Tempe Town Lake

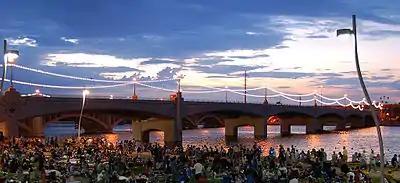
Tempe Town Lake at sunset on the Fourth of July with crowd waiting for the annual fireworks display with the Mill Avenue Bridges in the background

Annual events at Tempe Beach Park include the Fiesta Bowl New Year's Eve Block Party, Circle K Tempe Music Festival, Oktoberfest, APS Fantasy of Lights, Fourth of July fireworks show, and AVP Pro Beach Volleyball (now held in Glendale as of 2007).